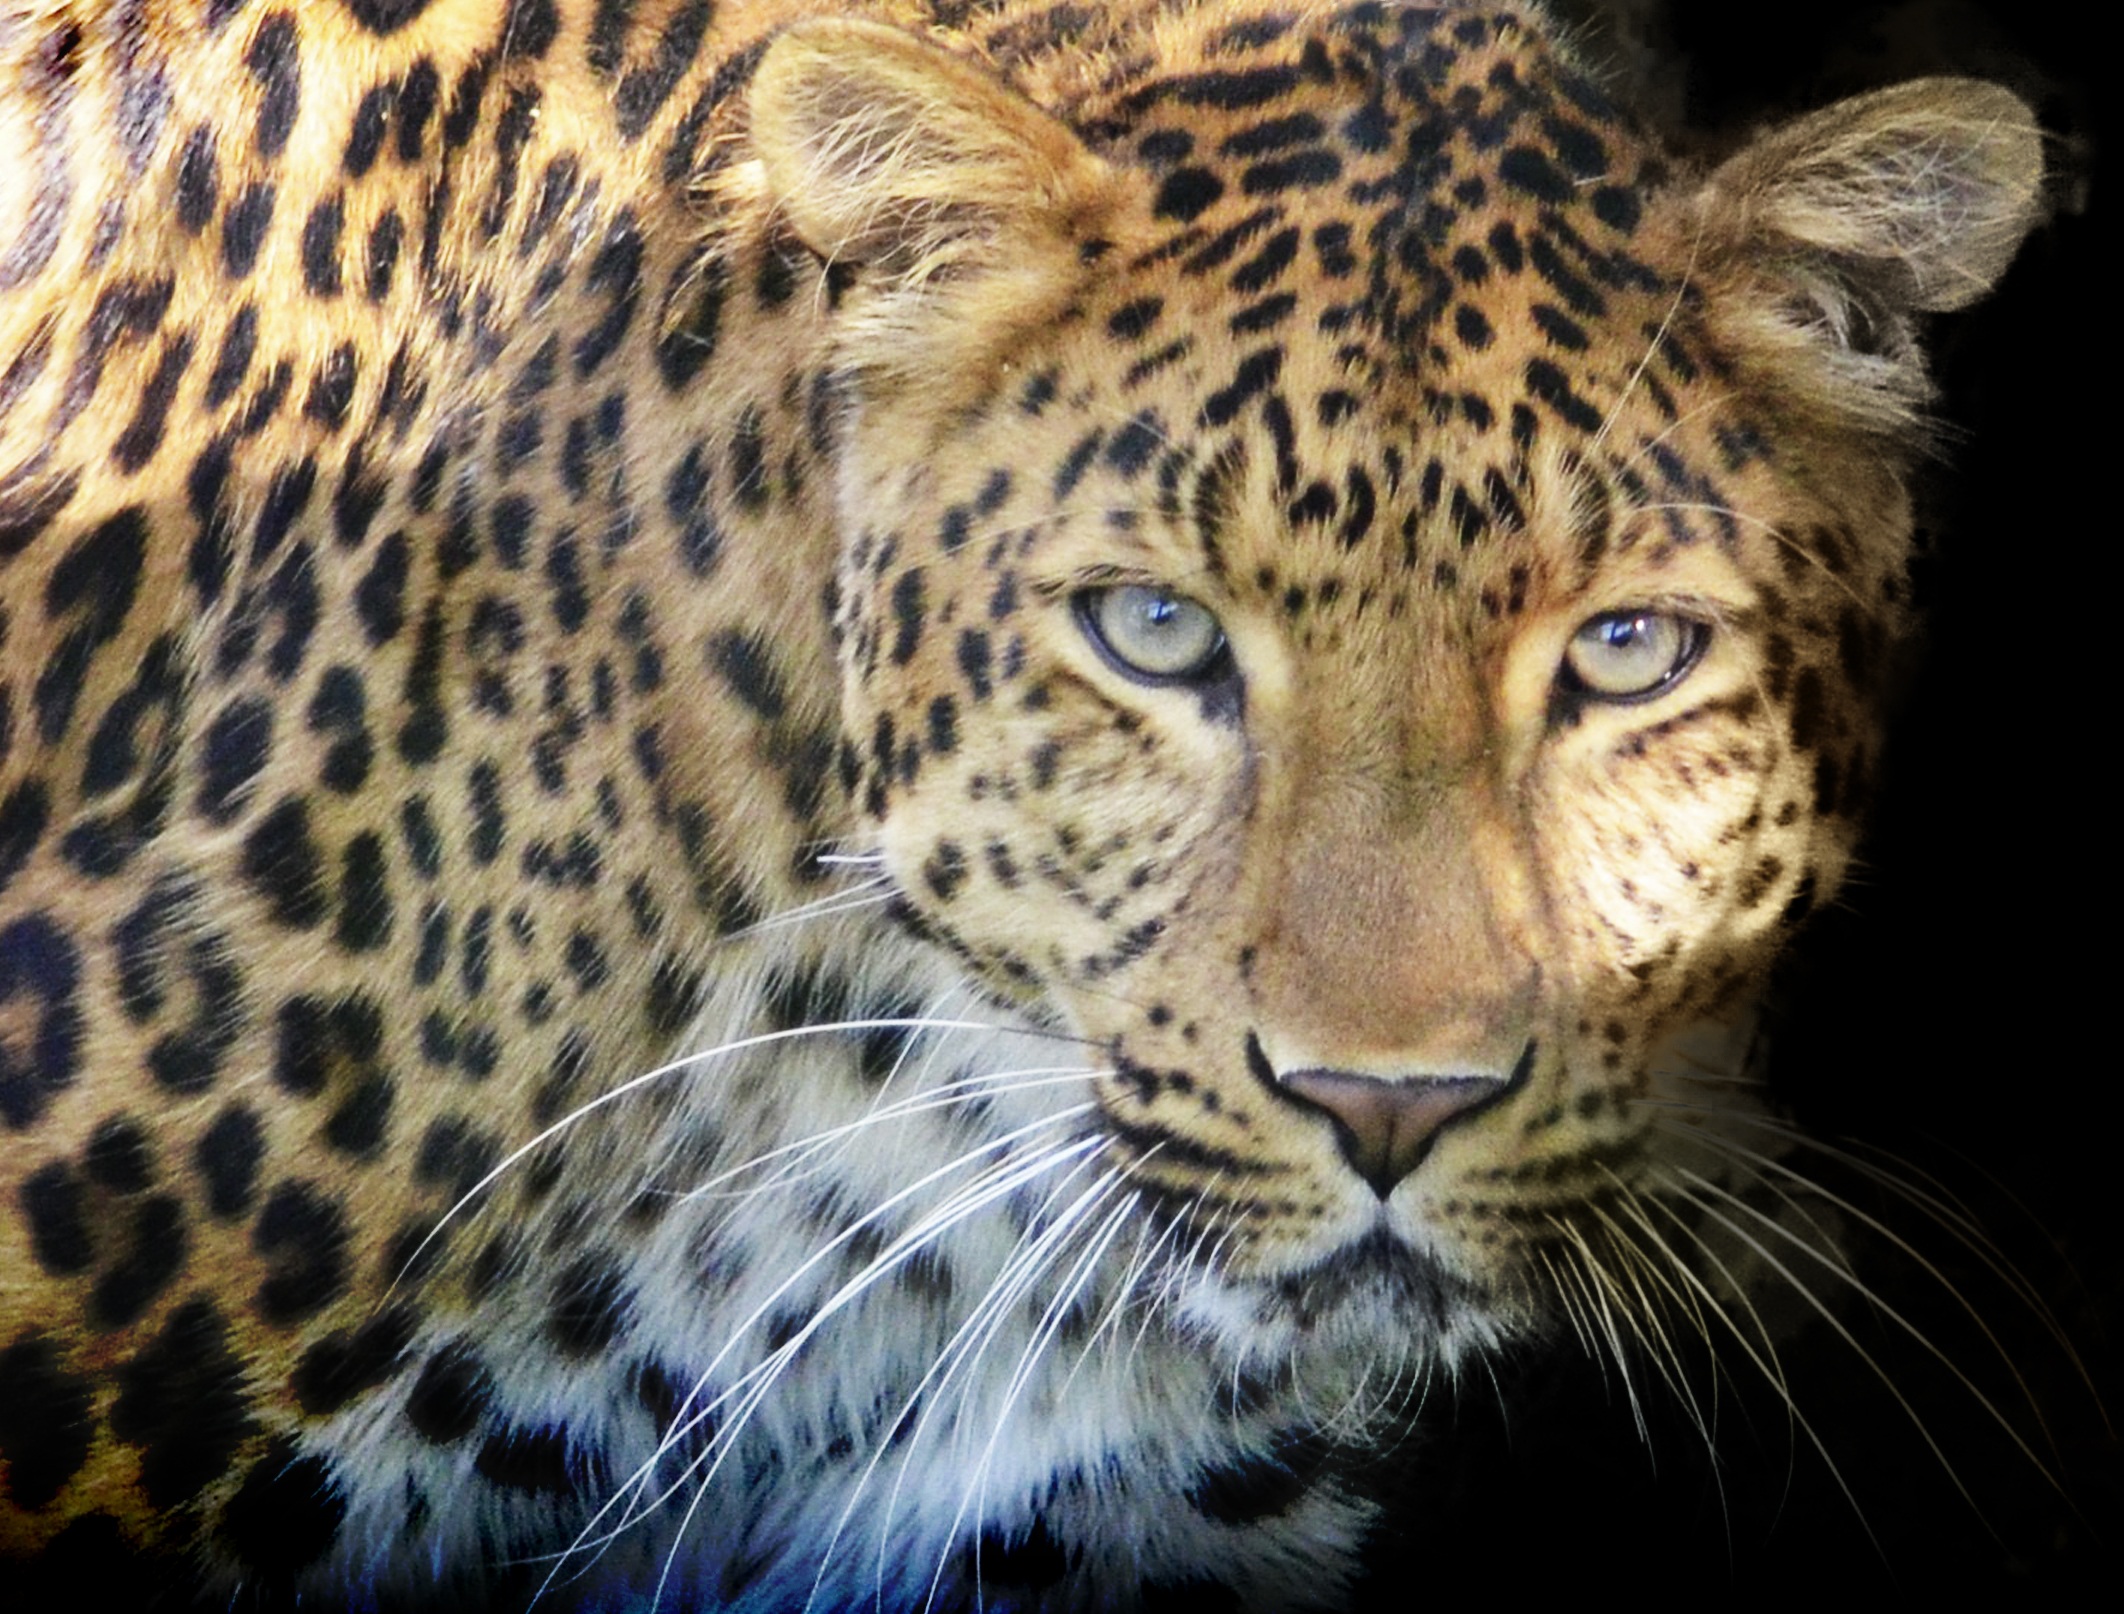
wildlife, wild, cat, mammal, predator, close, fauna, leopard, big cat, eyes, whiskers, vertebrate, jaguar, hunter, attention, wildcat, dangerous, stains, animal portrait, big cats, cat like mammal